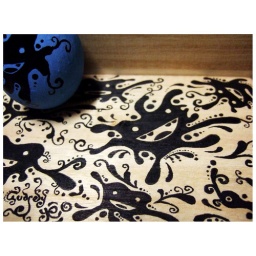
Did this for a friend's birthday that's waaaaay over due. Copic marker on wooden box